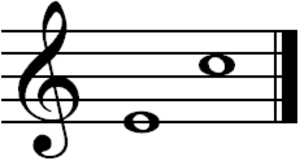
En musique, une sixte /sikst/, est l'intervalle qui sépare deux notes distantes de six degrés. Son renversement est la tierce. La sixte est soit mineure, soit majeure. Elle est à consonance douce. Le rapport naturel de fréquences de deux notes séparées par un intervalle de sixte majeure est de 5 à 3, et de 8 à 5 dans le cas de la sixte mineure. Dans la gamme tempérée, ces valeurs sont altérées.